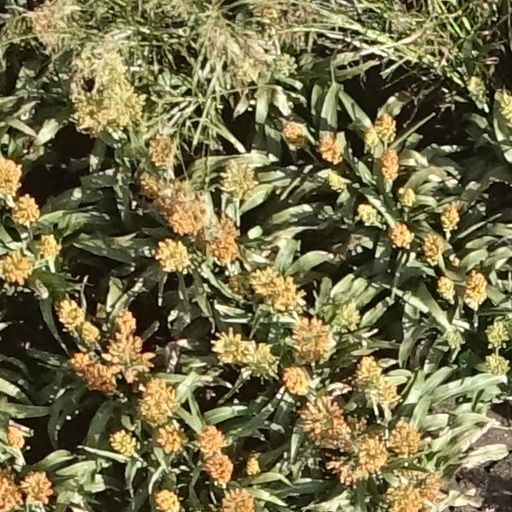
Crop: sorghum